Gustave-Claude-Etienne Courtois

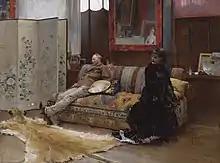
Courtois in his studio, Pascal Dagnan-Bouveret, in 1880

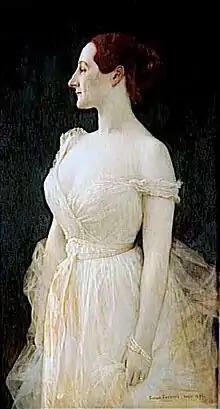
Courtois portrait, "Madame Gautreau", completed in 1891

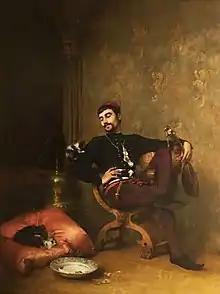
"Young Florentin Playing with Cats", a portrait by Courtois

Courtois was born 18 May 1852 in Pusey, Haute-Saône, France to an unwed mother who was devoted to him. Early in life, Courtois revealed an interest in art and entered the "École municipale de dessin" in Vesoul (Franche-Comté). His drawings were shown to Jean-Léon Gérôme, and in 1869, Gérôme encouraged Courtois to enter the "École nationale supérieure des Beaux-Arts" in Paris. Courtois was in close friendship with fellow student Pascal Dagnan-Bouveret, with whom he maintained a fashionable studio in Neuilly-sur-Seine from the 1880s.